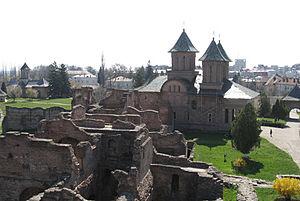
Vue du haut de la tour de Chindia en direction de Curții Domnești. Română: Vedere din Turnul Chindia asupra Curții Domnești.